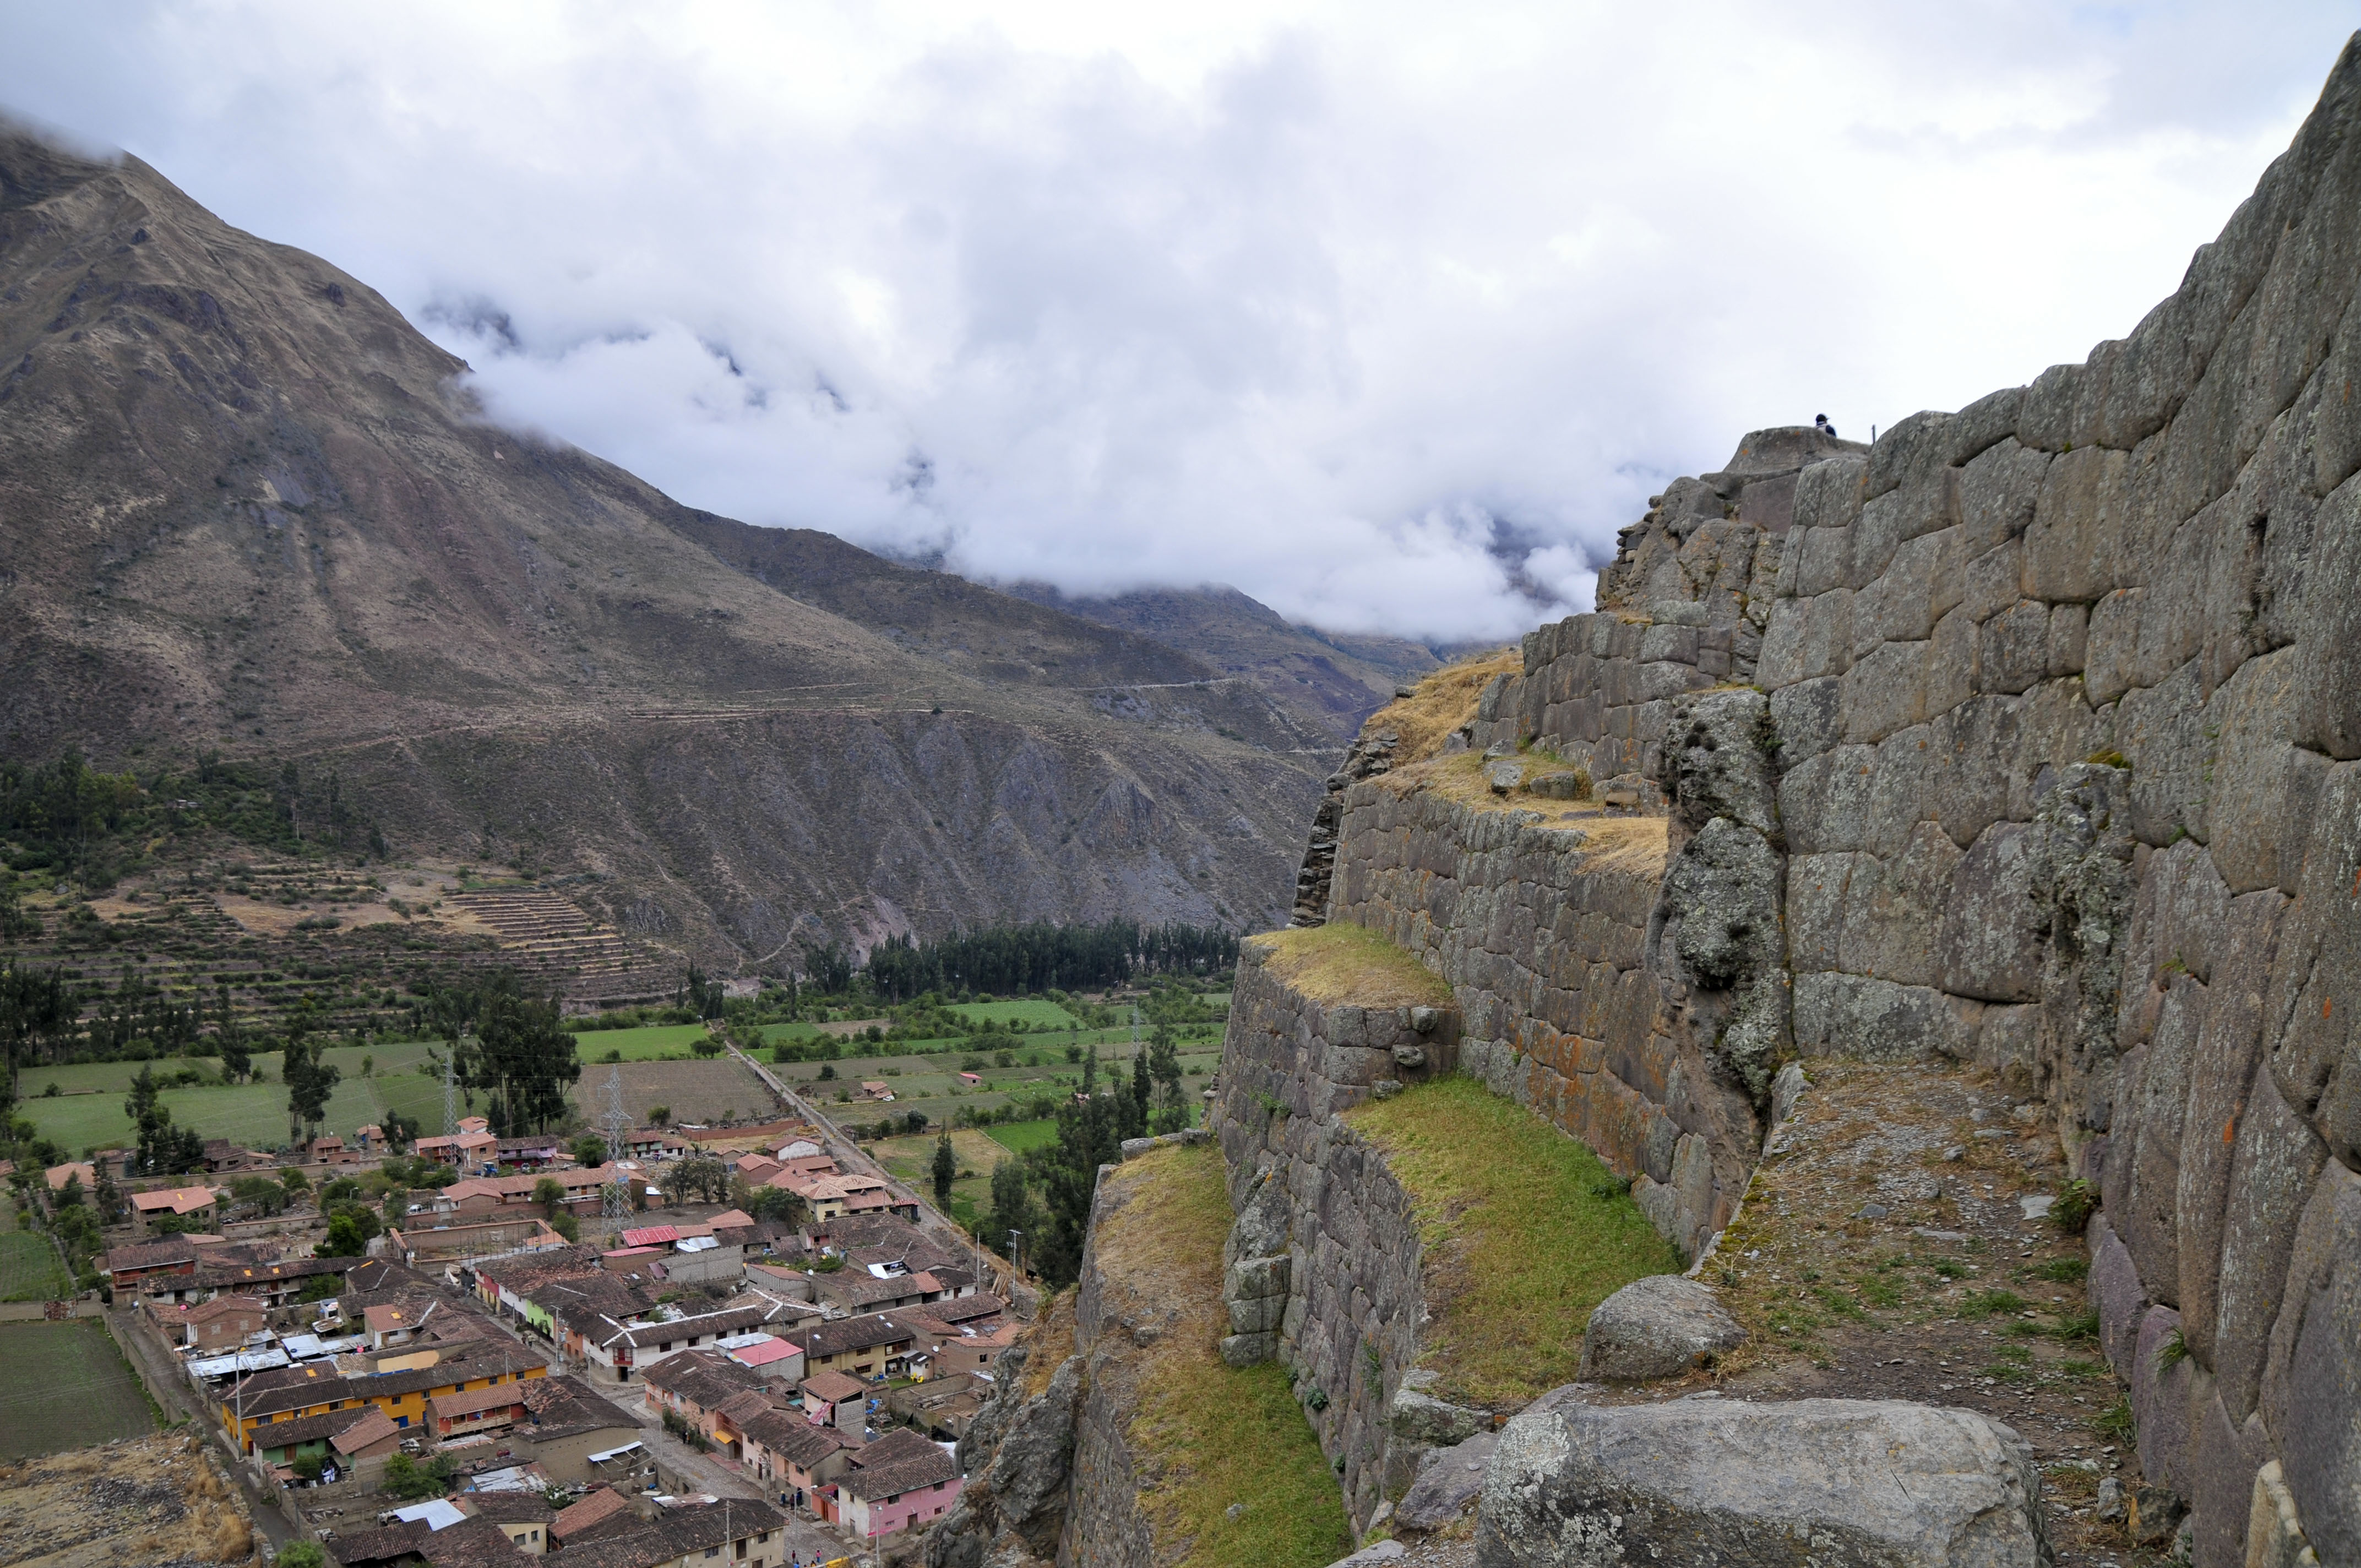
walking, mountain, valley, mountain range, village, cliff, nikon, terrain, ridge, peru, geology, plateau, wadi, d300, landform, mountain pass, geographical feature, mountainous landforms, geological phenomenon